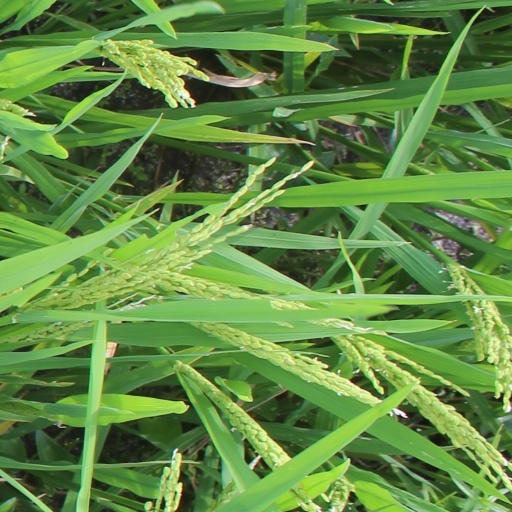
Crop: rice